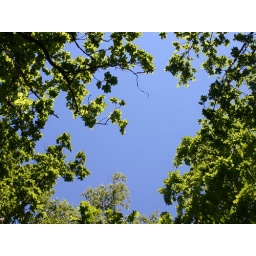
Looking up at the sky while walking in the forest at Tornberga.